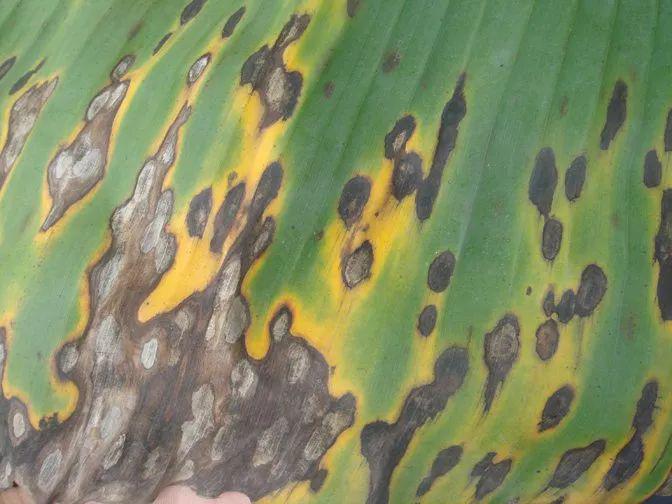
Plant: Banana
Disease: banana black leaf streak